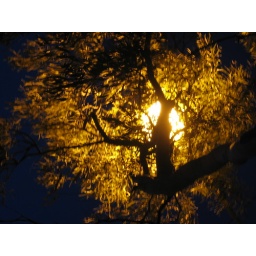
A tree lit by a lamp post on a street near uni.